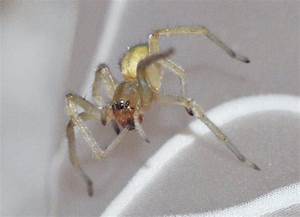
Label: spider